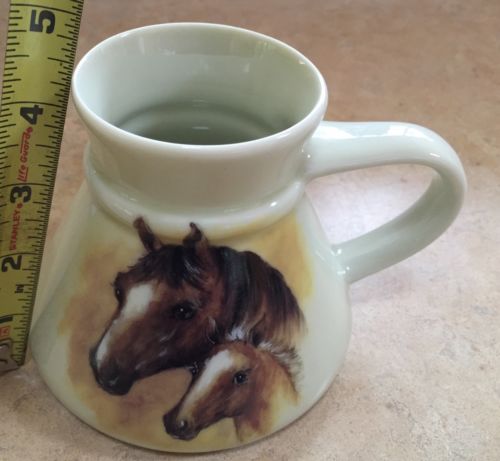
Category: mug